Seymour Rosofsky

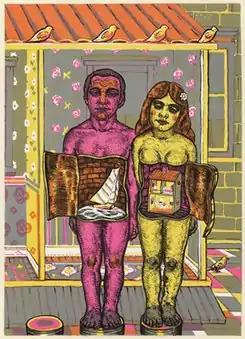
Seymour Rosofsky, "The Couple", Color lithograph on white wove paper, 27.75" x 19.75", 1973. Collection of the Art Institute of Chicago.

Rosofsky taught at Chicago Loop College (later Harold Washington College) from 1964 until his death from a heart attack in 1981. He has been cited by many artists, including Phyllis Bramson and William Conger, as an influence.